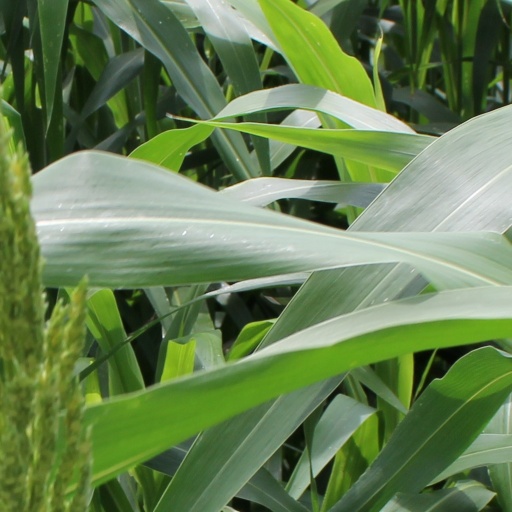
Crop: sorghum